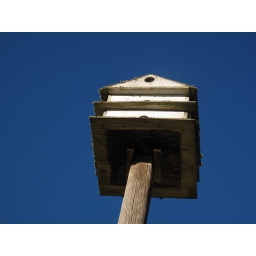
I took a few shots of this bird house by the lake. I think this is the one I like best.